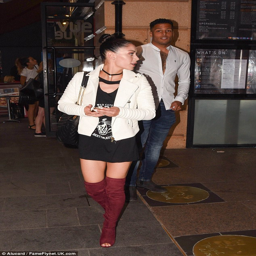
stunner : star , flashed her toned thighs in a racy black t - shirt dress that showcased her enviable physique